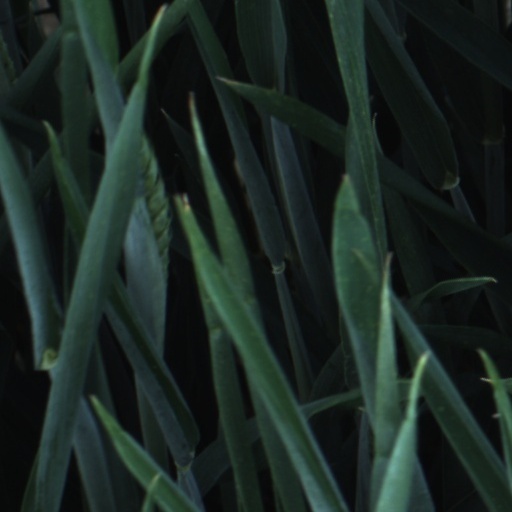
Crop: wheat